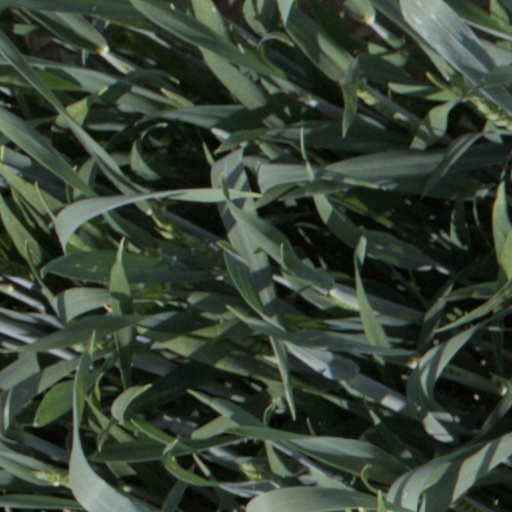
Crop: wheat